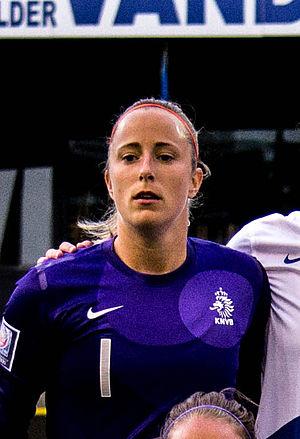
Loes Geurts est une joueuse de football néerlandaise, née le 12 janvier 1986 à Wûnseradiel aux Pays-Bas. Elle joue depuis 2018 à Göteborg.